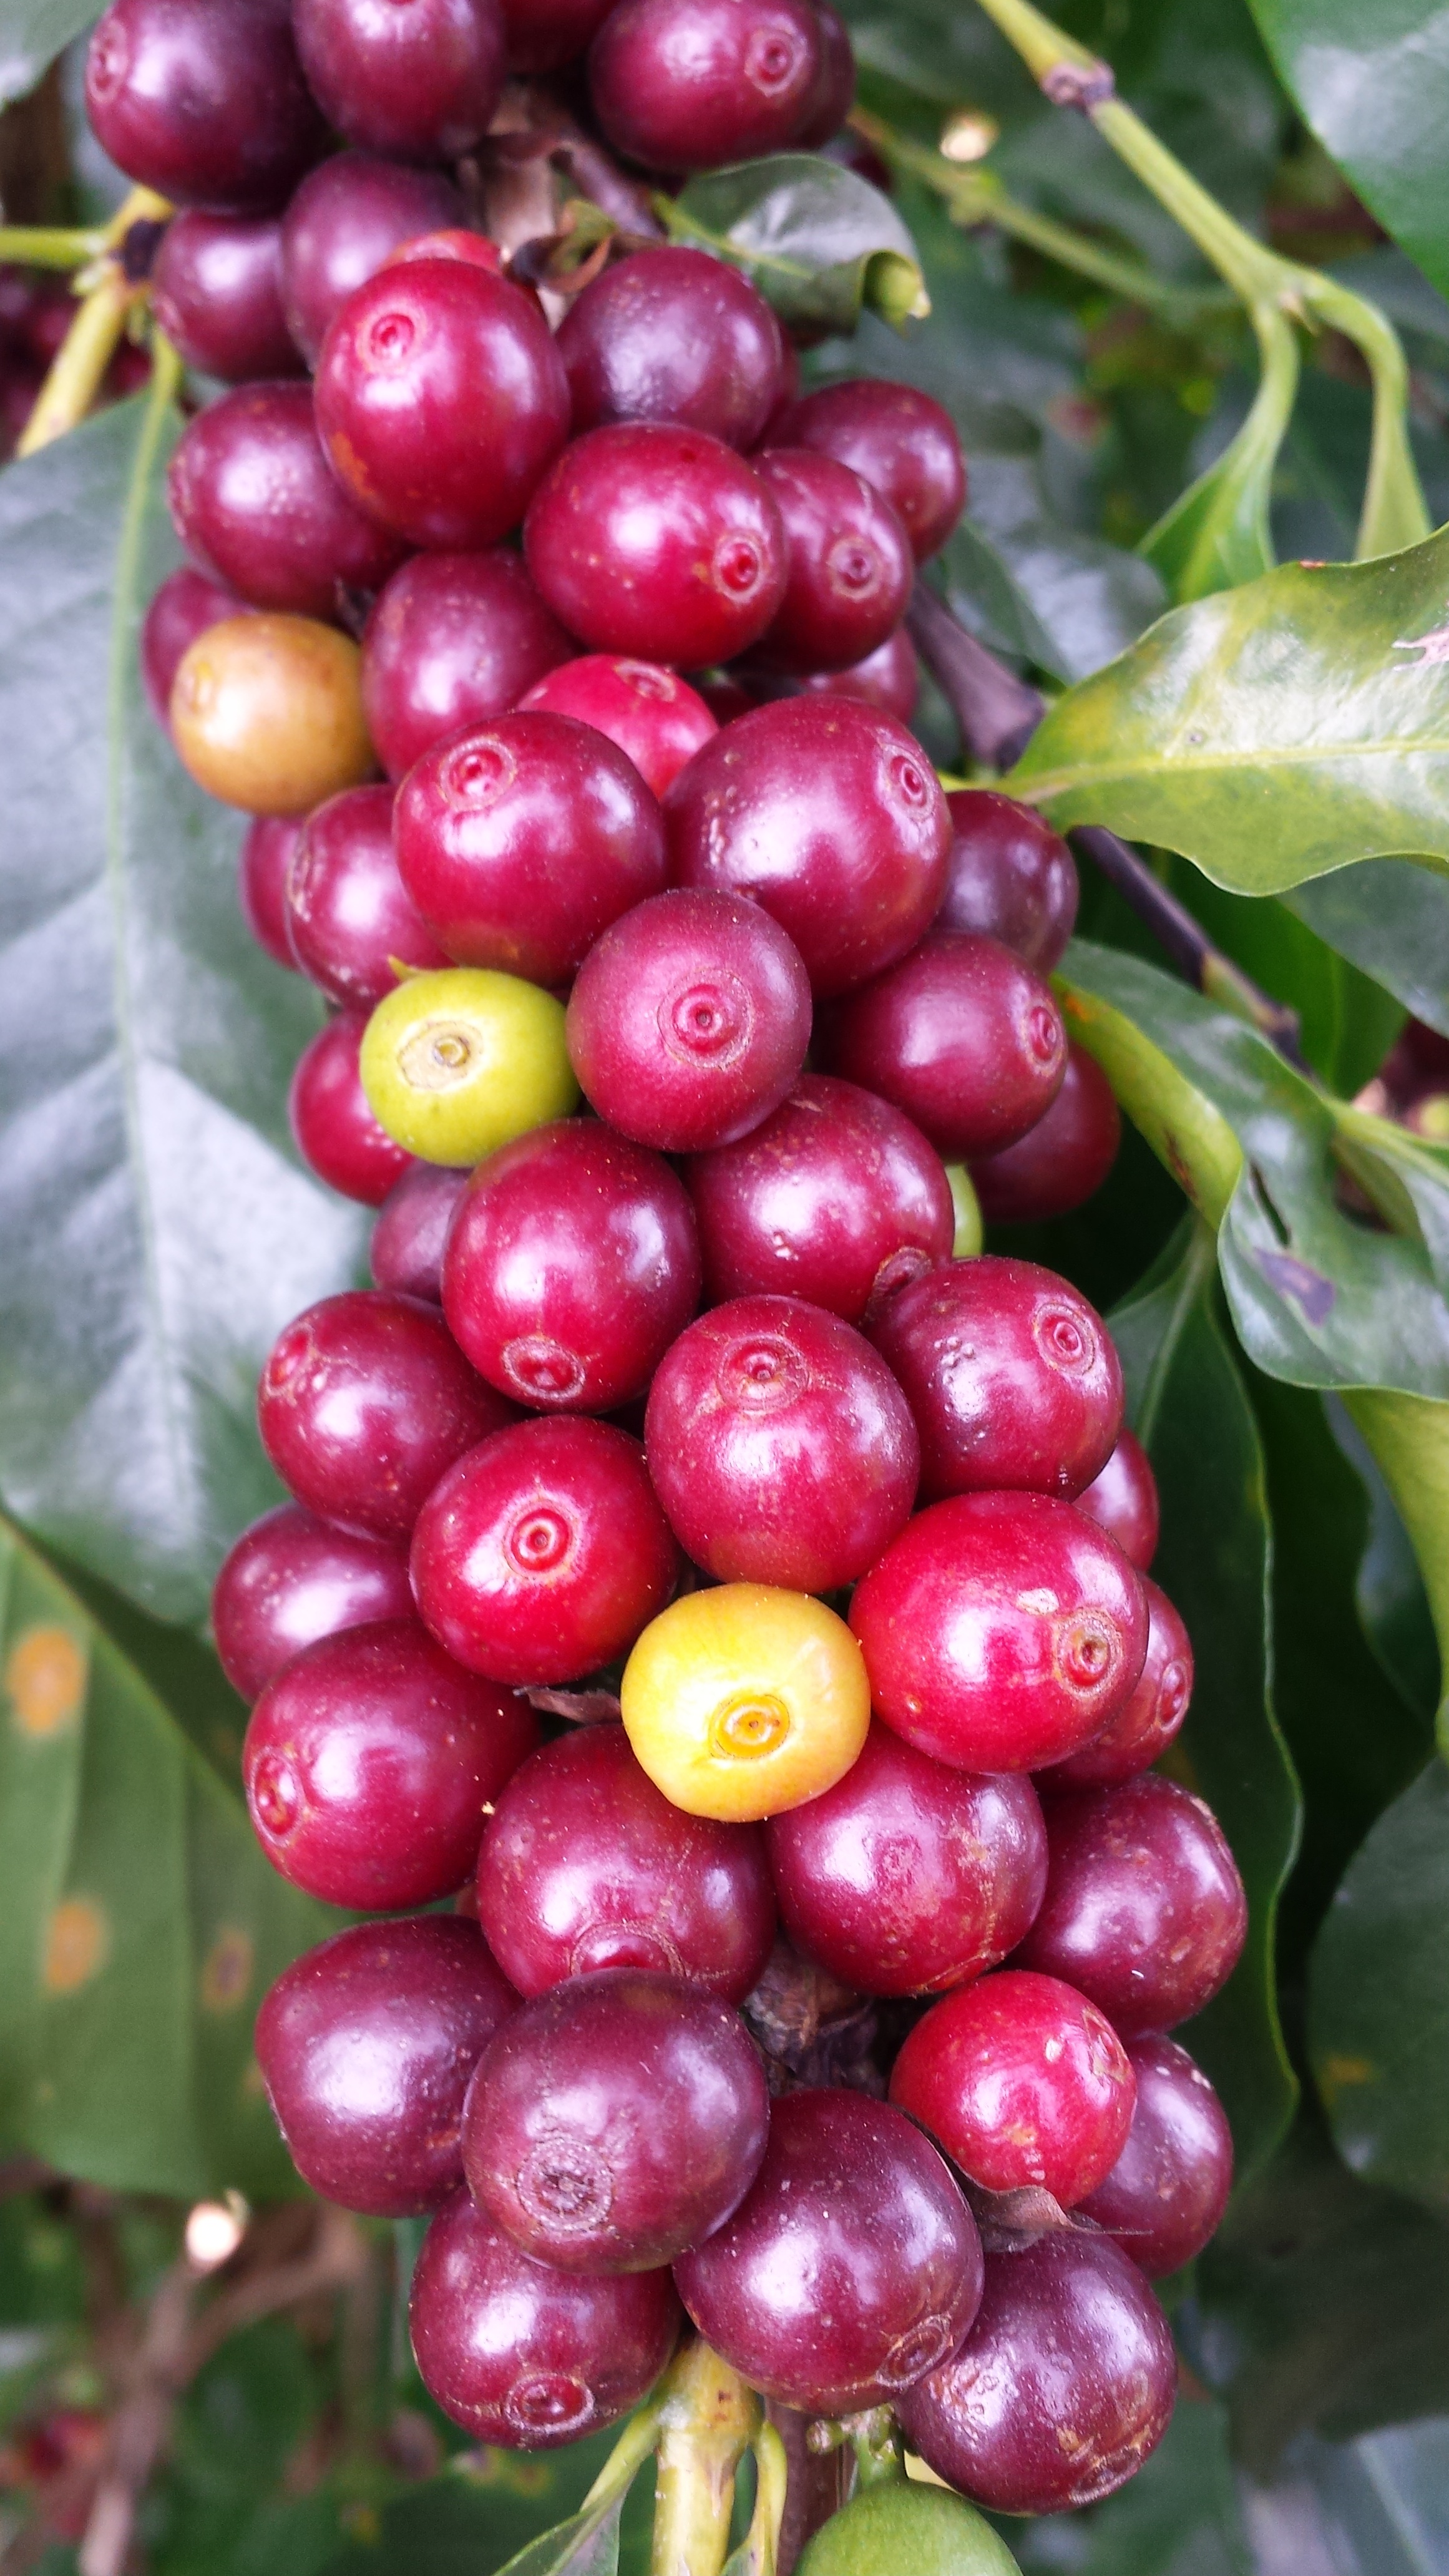
coffee, plant, farm, fruit, berry, flower, coffee bean, food, produce, crop, shrub, plantation, roca, brazil, minas, flowering plant, rose family, acerola, malpighia, lingonberry, coffee tree, coffee cherry, land plant, zante currant, chinese hawthorn, schisandra